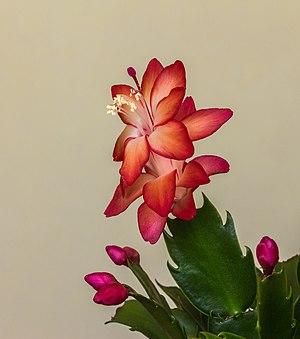
Schlumbergera est un genre de plantes succulentes appartenant à la famille des Cactaceae.